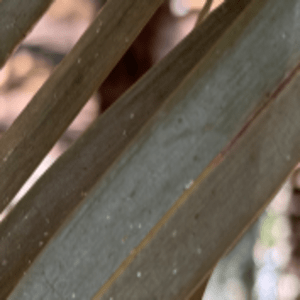
Label: Rachis Blight